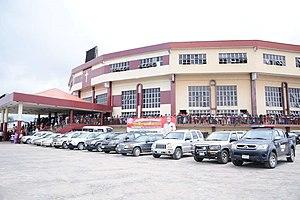
L’Église biblique Parole de vie est une dénomination chrétienne évangélique pentecôtiste. Son siège est une megachurch à Warri, au Nigeria. Ayo Oritsejafor est son dirigeant.